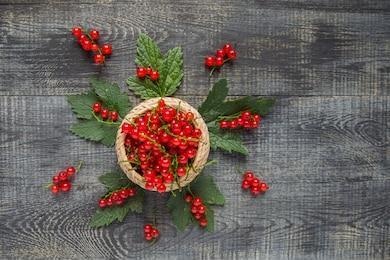
Label: redcurrant